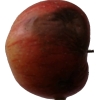
Label: Apple 17